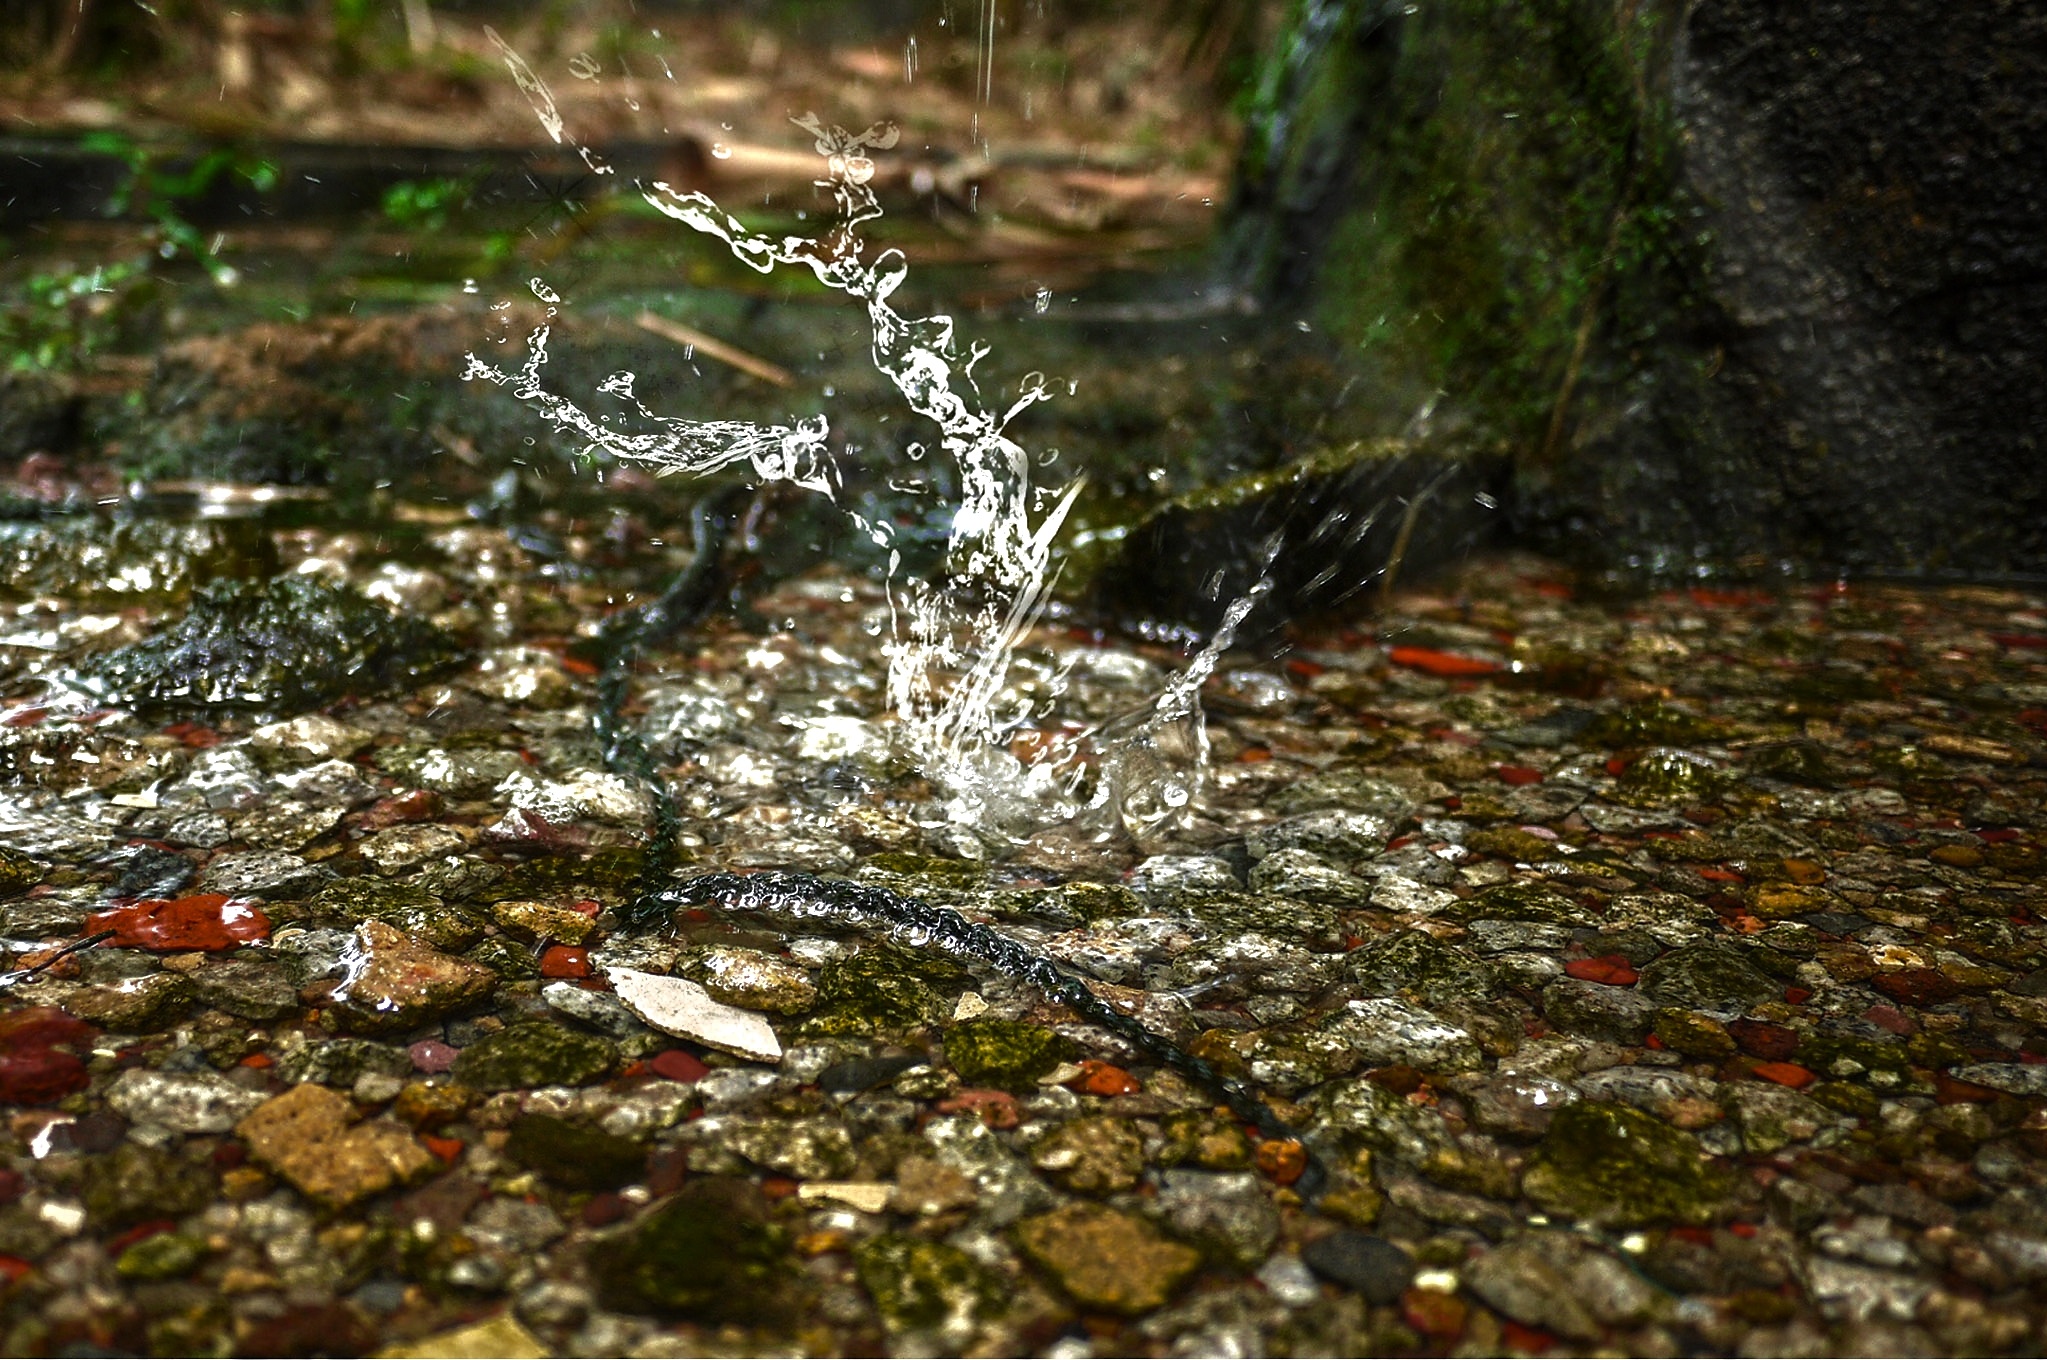
water, nature, leaf, wildlife, biology, autumn, fauna, marine biology